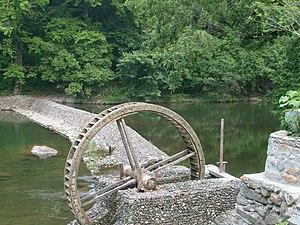
Une roue est une pièce mécanique de forme circulaire tournant autour d'un axe passant par son centre. La roue est l'une des huit machines simples, et, de ce fait, est utilisée sous de très nombreuses formes.